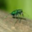
Label: beetle